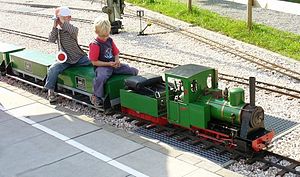
Minitog / Generelt
Minitog i museumslandsbyen Kürnbach.
Minitog er modeltog, der er så store, at man kan sidde ovenpå dem, om end ikke alle modeller er beregnet til det. Togene kører på permanente eller flytbare baner, typisk under åben himmel. De mest udbredte sporvidder er 127 og 184 mm, men der findes også flere andre, der er omfattet af den europæiske organisation MOROP's NEM-normer.